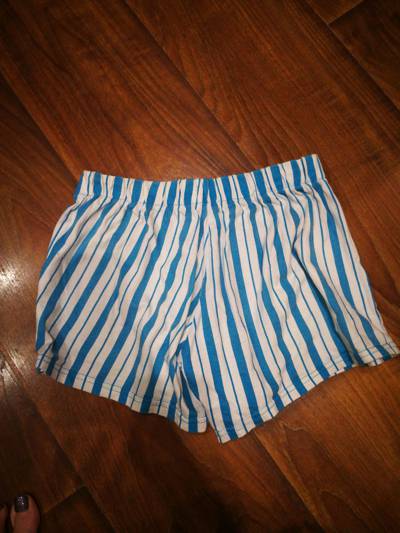
Waste category: clothes